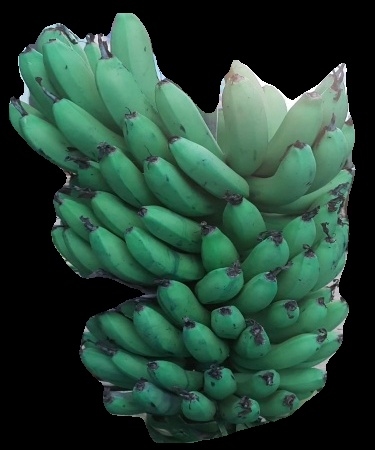
Variety: pachbale
Grade: grade2